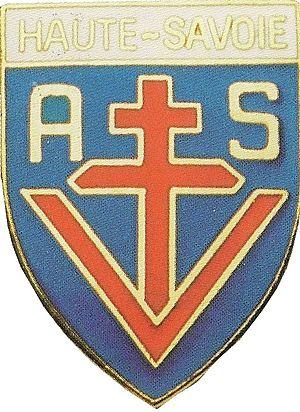
Insigne de l'armée secrète
L’Armée secrète est un regroupement de résistants français pendant la Seconde Guerre mondiale, créé en septembre 1942.